Mary, mother of Jesus

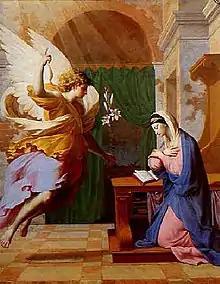
"The Annunciation" by Eustache Le Sueur, an example of 17th century Marian art. The Angel Gabriel announces to Mary her pregnancy with Jesus and offers her white lilies.

In Islam, Mary is known as Maryam, mother of Isa. She is often referred to by the honorific title , meaning "Our Lady"; this title is in parallel to ("Our Lord"), used for the prophets. A related term of endearment is , meaning "she who confirms the truth" and "she who believes sincerely completely". Another title for Mary is , which signifies both constant submission to God and absorption in prayer and invocation in Islam. She is also called , meaning "one who has been purified" and representing her status as one of two humans in creation to not be touched by Satan at any point, the other being Jesus. In the Quran, she is described both as "the daughter of Imran" and "the sister of Aaron" and Moses, alluding to Miriam from the Hebrew Bible. However, the title of "the sister of Aaron" is confirmed to be metaphorical (which is a common figure of speech in Arabic) as per a Hadith from the Islamic prophet Muhammad explaining Mary was indeed named after Miriam.